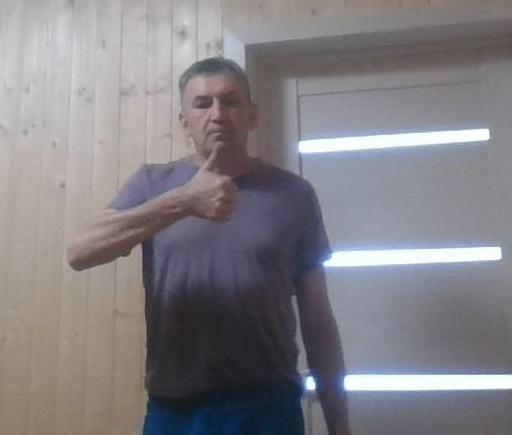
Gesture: like